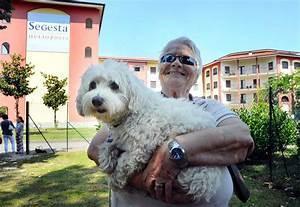
dog